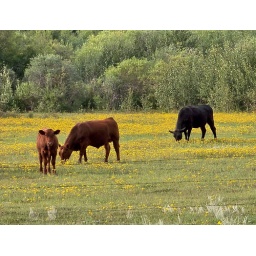
Cattle in field of yellow wild flowers seen from Saskatchewan Highway 219 south of Saskatoon. August 2009.